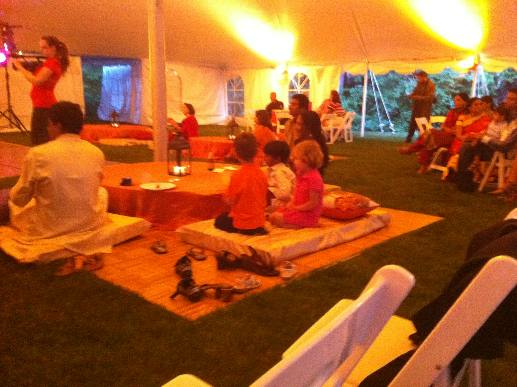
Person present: Yes